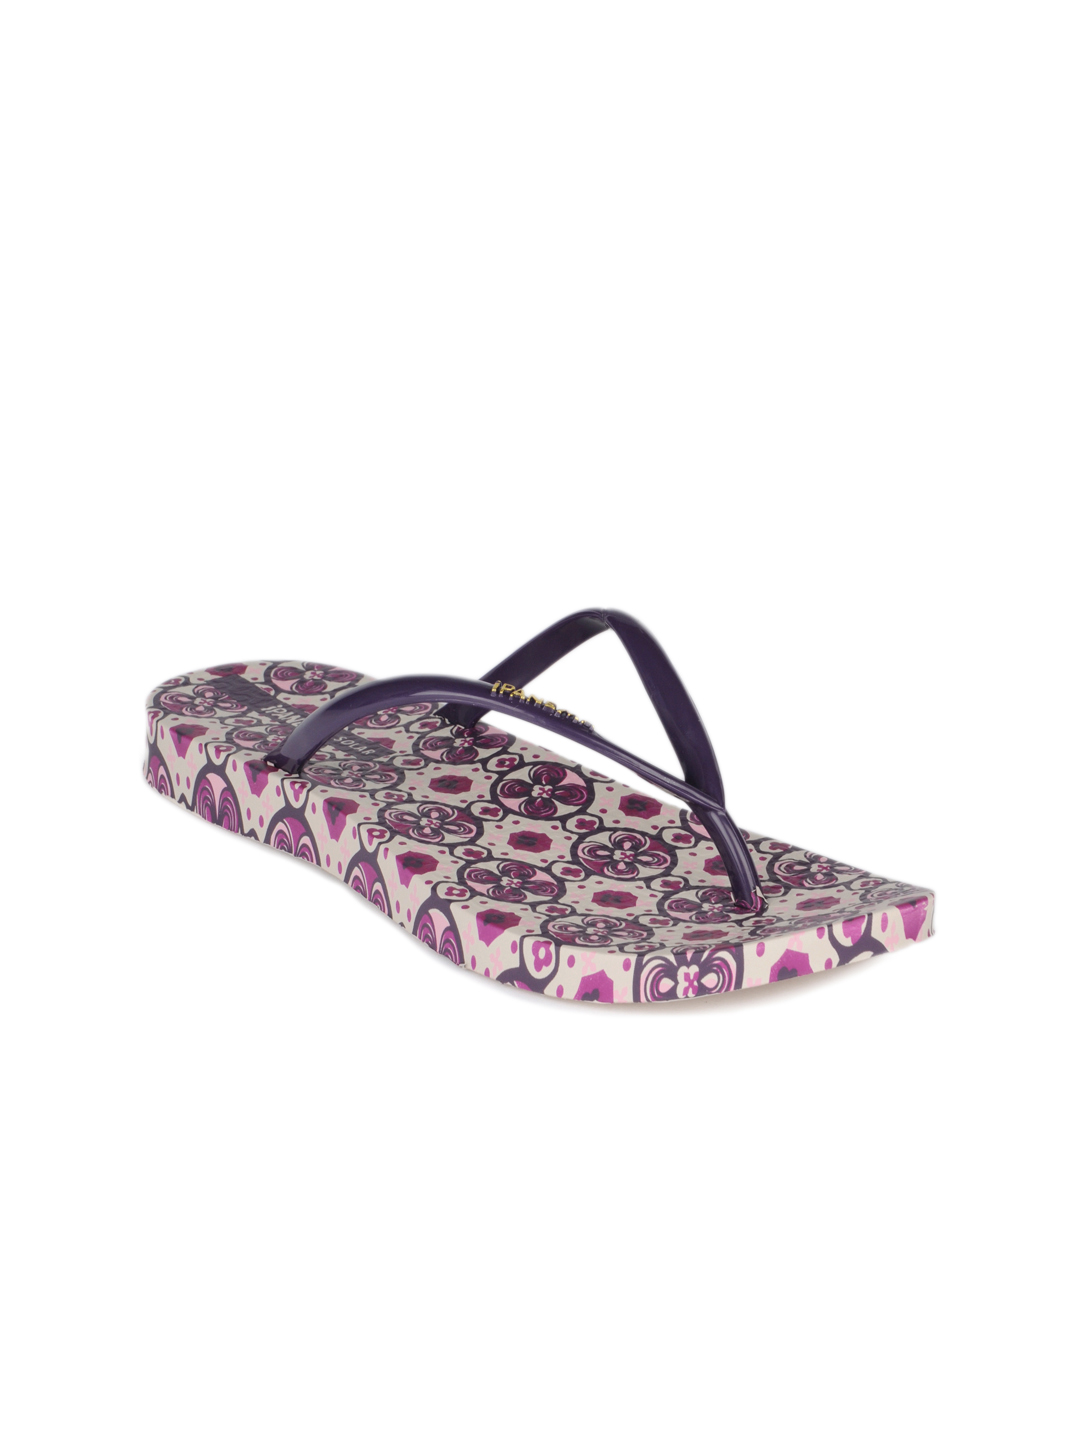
iPanema Women Purple Flip Flops
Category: Footwear / Flip Flops / Flip Flops
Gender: Women
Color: Purple
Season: Winter 2012
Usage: Casual